Nicola Leone

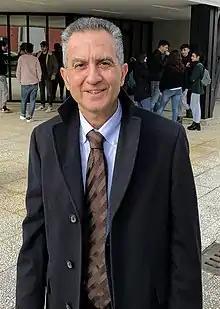

Nicola Leone is an Italian computer scientist who works in the areas of artificial intelligence, knowledge representation and reasoning, and database theory. Leone is currently the rector of the University of Calabria and a professor of computer science. Previously, he was a professor of Database Systems at the TU Wien.